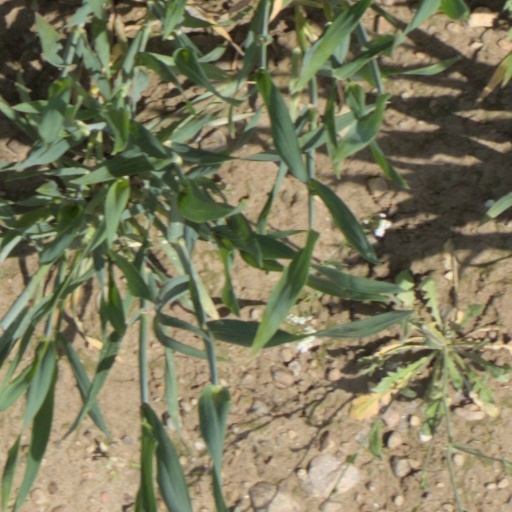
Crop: wheat